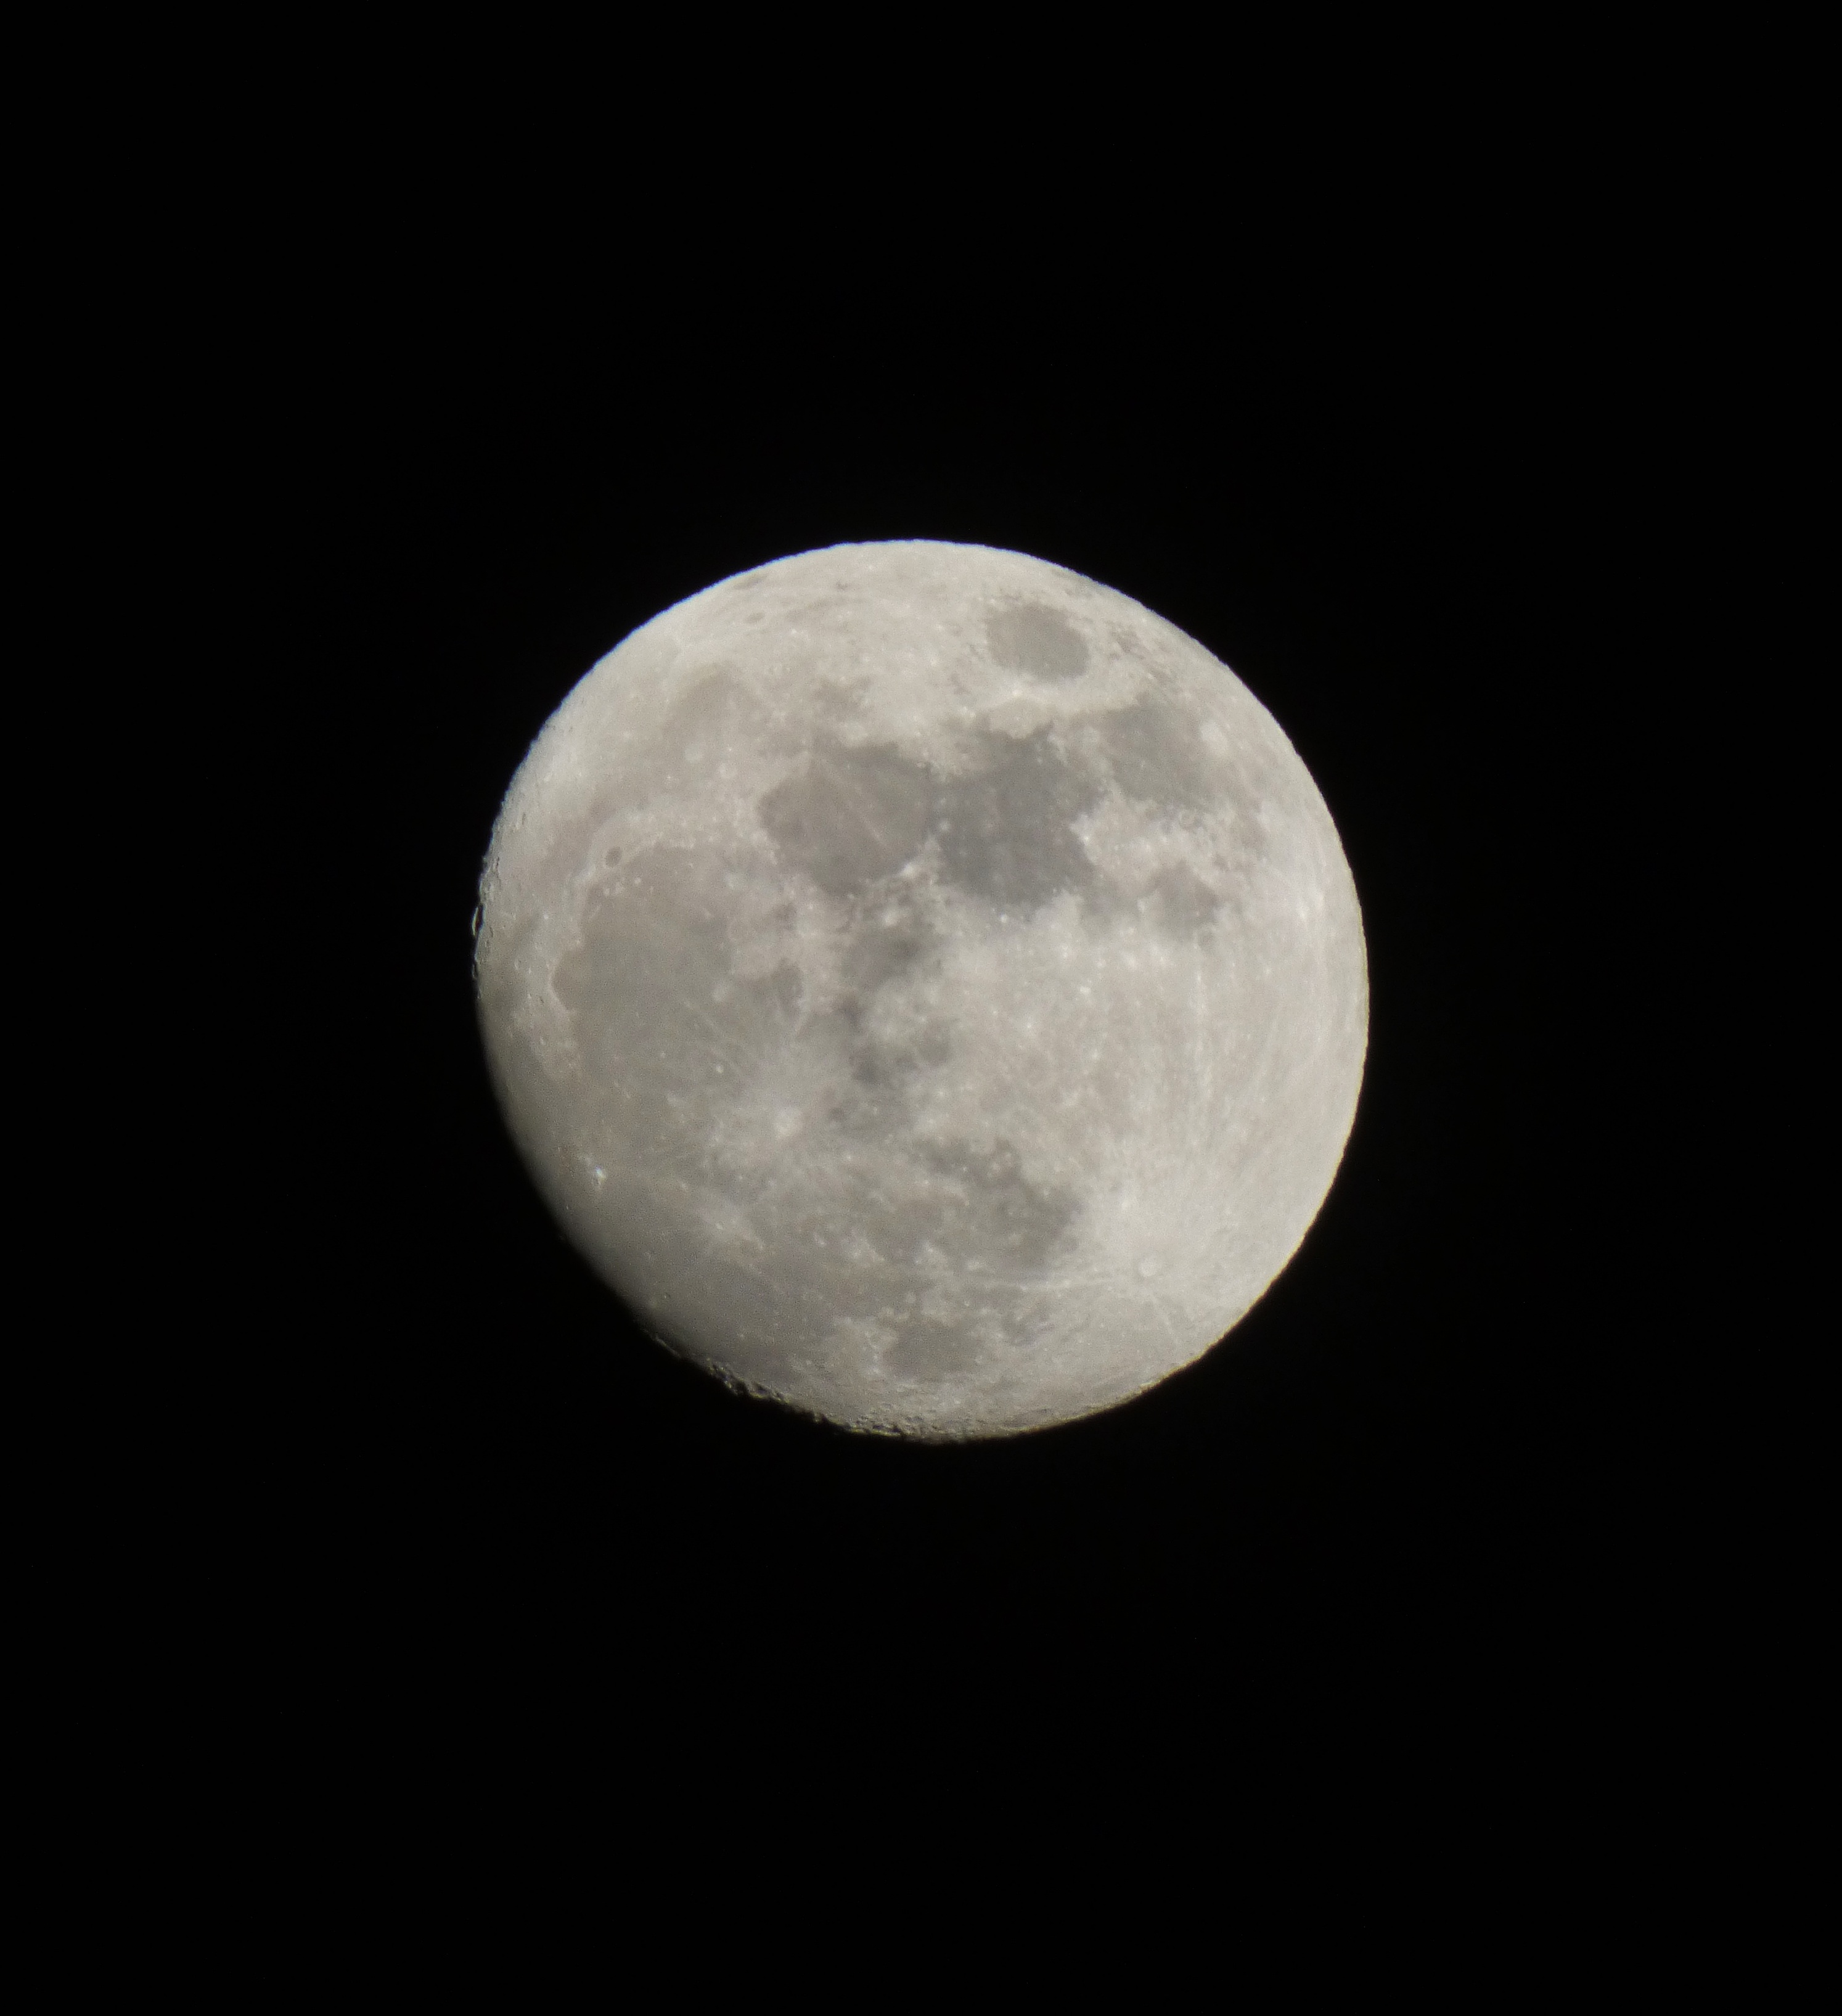
black and white, night, atmosphere, crater, moon, full moon, circle, satelite, astronomy, detail, astronomical object, celestial event